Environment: real
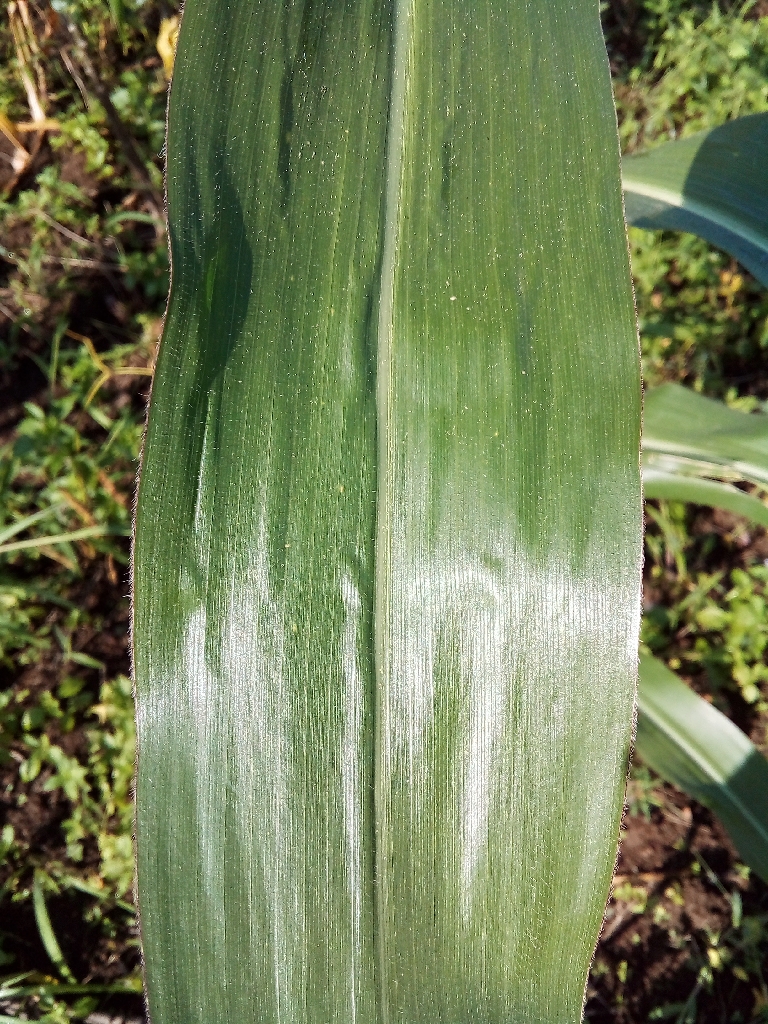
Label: healthy